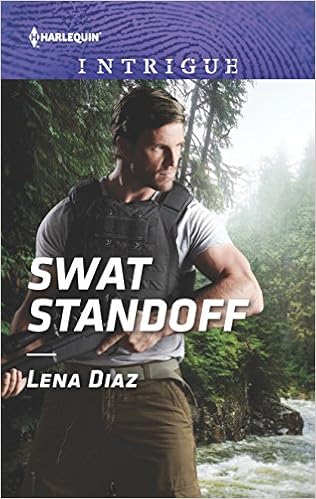
SWAT Standoff (Tennessee SWAT, 4)
Category: Books
About the Author Lena's heart belongs to the rolling hills of her homestate of Kentucky. But you're more likely to see her near the ocean these days in northeast Florida where she resides with her hubby and two children. A former Romance Writers of America's Golden Heart® finalist, she's also a four-time winner of the Daphne du Maurier award and a Publisher's Weekly Bestseller. When not writing, she can be found sprucing up her flower beds or planning her next DIY project.
Features: A SWAT team vanishes. | Can two partners put aside their differences to save them? | Playing hero backfires on sexy SWAT team member Blake Sullivan. He infuriates his partner, Donna Waters, as much as he attracts her. But before they can resolve their differences, they discover that the rest of their team have been kidnapped by an unknown assailant. Now as they race to rescue the small Tennessee town’s real heroes, they share a growing mutual trust…and a hot, life-changing connection. | Tennessee SWAT